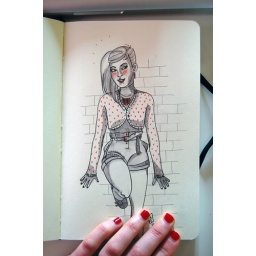
beauty in red and black. pencil, water soluble pencils on my moleskine.